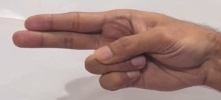
ASL sign: H